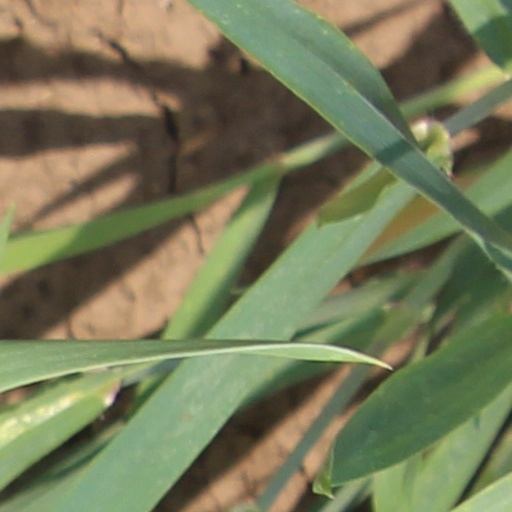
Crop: wheat